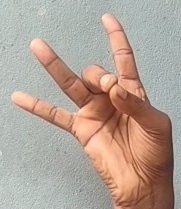
ASL sign: 8